Sharm Scheuerman

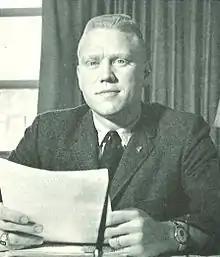

Milton "Sharm" Scheuerman (May 16, 1934 – August 30, 2010) was an American college basketball player and coach for the University of Iowa.